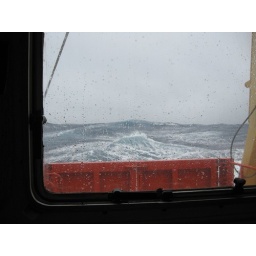
The wave here is at my eye level, and I was standing about 10 feet above the water line.